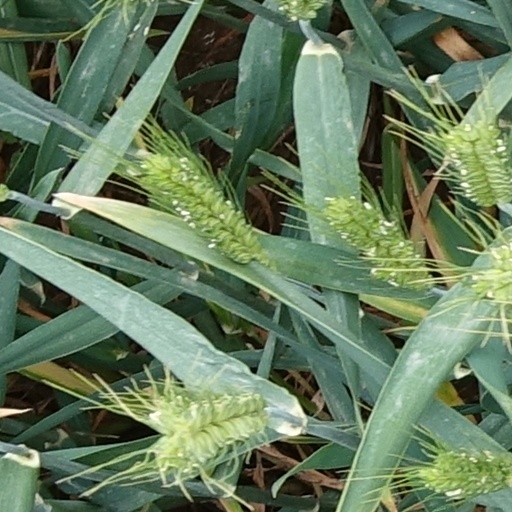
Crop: wheat